Torvald Klaveness Group

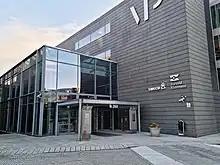
Headquarters at Vækerø, Oslo.

The Torvald Klaveness Group is a Norwegian shipping company founded in 1946. Klaveness Marine was demerged from it in 2011.